F Company, 310th Infantry Regiment (United States)

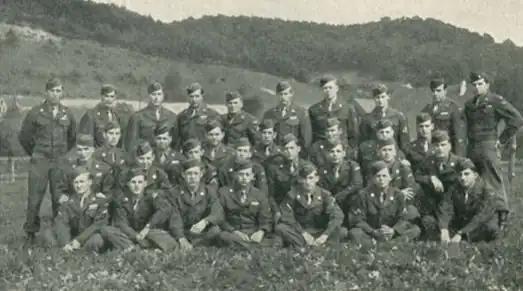
First Platoon: Standing: Loos, Dagwan, Bedenbaugh, Morrison, Stoven, Keow, Colwell, Lerne, Ziegler, Lt. Walton Second row: Ramsey, Dill, Hudson, Johnson, Roiger, Anderson, Deutsch, McBee, Cooley, Jundzil Hazleton, Hill, Nelson, Parsons, McCain First row: Cook, Brooks, Settles, Hartzog, Brown, Smothers, St. Dennis

Captain James K. Bowman was born on 30 Nov 1911 in Evanston, Illinois. He went to Evanston Township High School and graduated from Lafayette University, where he was an intercollegiate swimming champion in 1943. He married Barbara Ann Spenser on 27 Mar 1943 in St Joseph, Michigan. James K. Bowman was killed by sniper fire on March 5, 1945, leading an attack on Kuchenheim in North Rhine-Westphalia, Germany. When tank support didn't appear for the attack, he said, "The hell with the tanks; we'll take this damn town without them!" He is buried in the Henri-Chapelle American Cemetery in Plot: D, Row: 3, Grave: 31. His decorations include the Silver Star, Bronze Star, Purpleheart, and the Combat Infantryman Badge.